2015–16 Kentucky Wildcats men's basketball team

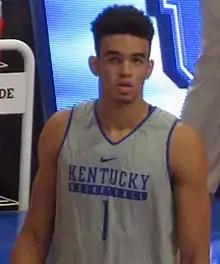
Sacha Killeya-Jones

Bam Adebayo, originally from Pinetown, North Carolina, was a consensus top 15 player in his class. He committed to Kentucky on November 17, live on ESPN's Mike & Mike simulcast radio show. He chose Kentucky over NC State and Auburn. He is ranked in the top 10 by Rivals (No. 6) and ESPN (No. 6). 247Sports (No. 14) and Scout (No. 15) tab him as a top-15 prospect in the 2016 class. He has prior USA Basketball experience and was named a MaxPreps All-American in 2013.